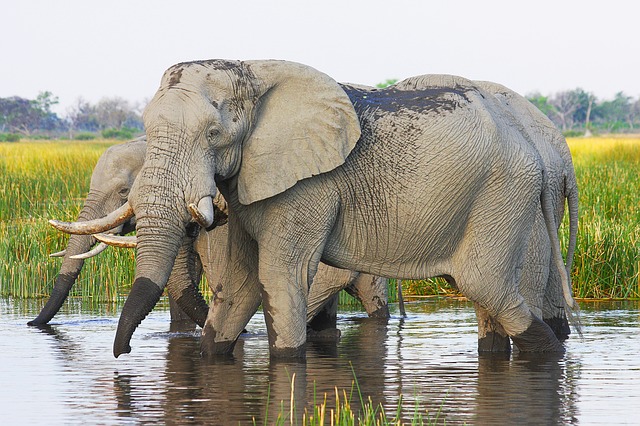
Label: elefante